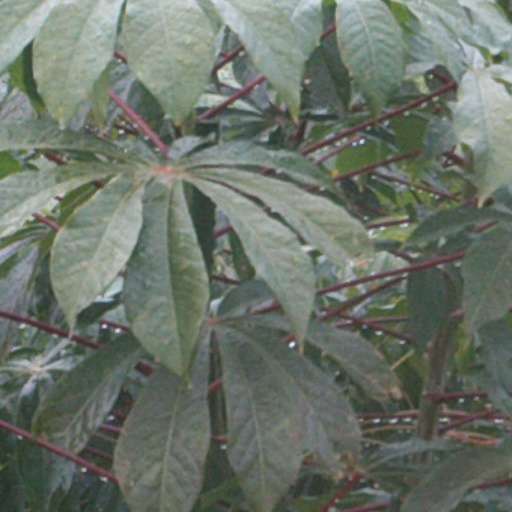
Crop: cassava